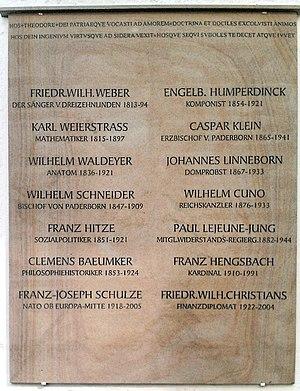
Paul Lejeune-Jung, né le 16 mars 1882 à Cologne et mort le 8 septembre 1944 à la prison de Plötzensee, de son vrai nom Paul Adolf Franz Lejeune dit Jung, est un économiste, syndic, homme politique et résistant allemand au nazisme
Franz-Joseph Schulze est un officier allemand ayant atteint le grade d'Oberleutnant de la Luftwaffe pendant la Seconde Guerre Mondiale. Il a été décoré de la Croix de Chevalier de la Croix de Fer. Franz-Joseph Schulze est capturé par les forces Britanniques en avril 1945, et est détenu jusqu'en octobre 1945. Il rejoint la Bundeswehr en 1956 et prend sa retraite en 1979 en ayant atteint le grade de Général.